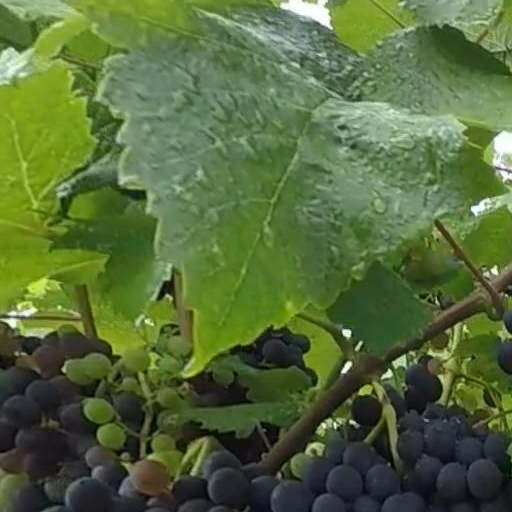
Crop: grape